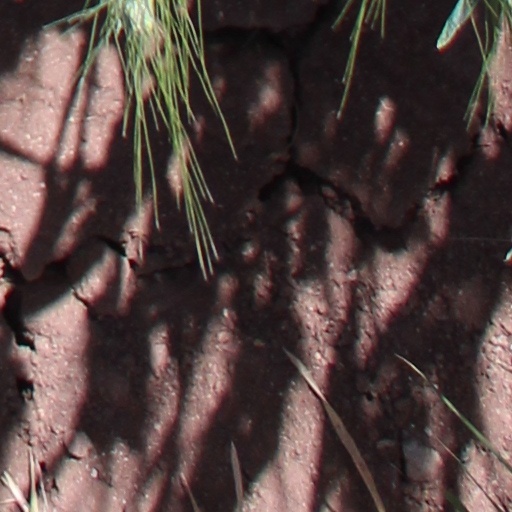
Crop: wheat